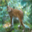
Label: deer